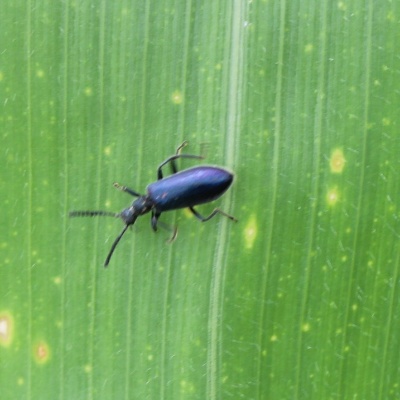
Crop: Maize
Condition: leaf beetle